Answer in natural language. Considering the relative positions, where is black cylindrical bin with lid (marked A) with respect to stainless steel kitchen sink (marked B)? Choose between the following options: left or right
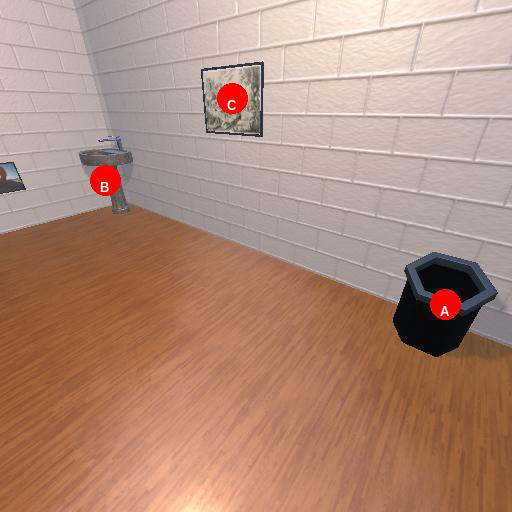
<answer>right</answer>